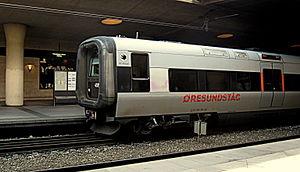
La gare de l'aéroport de Copenhague-Kastrup est une gare ferroviaire danoise située sur la commune de Tårnby, à neuf kilomètres au sud-est de la communauté urbaine de Copenhague, sous les pistes de l'aérogare N°3 de l'aéroport de Copenhague.